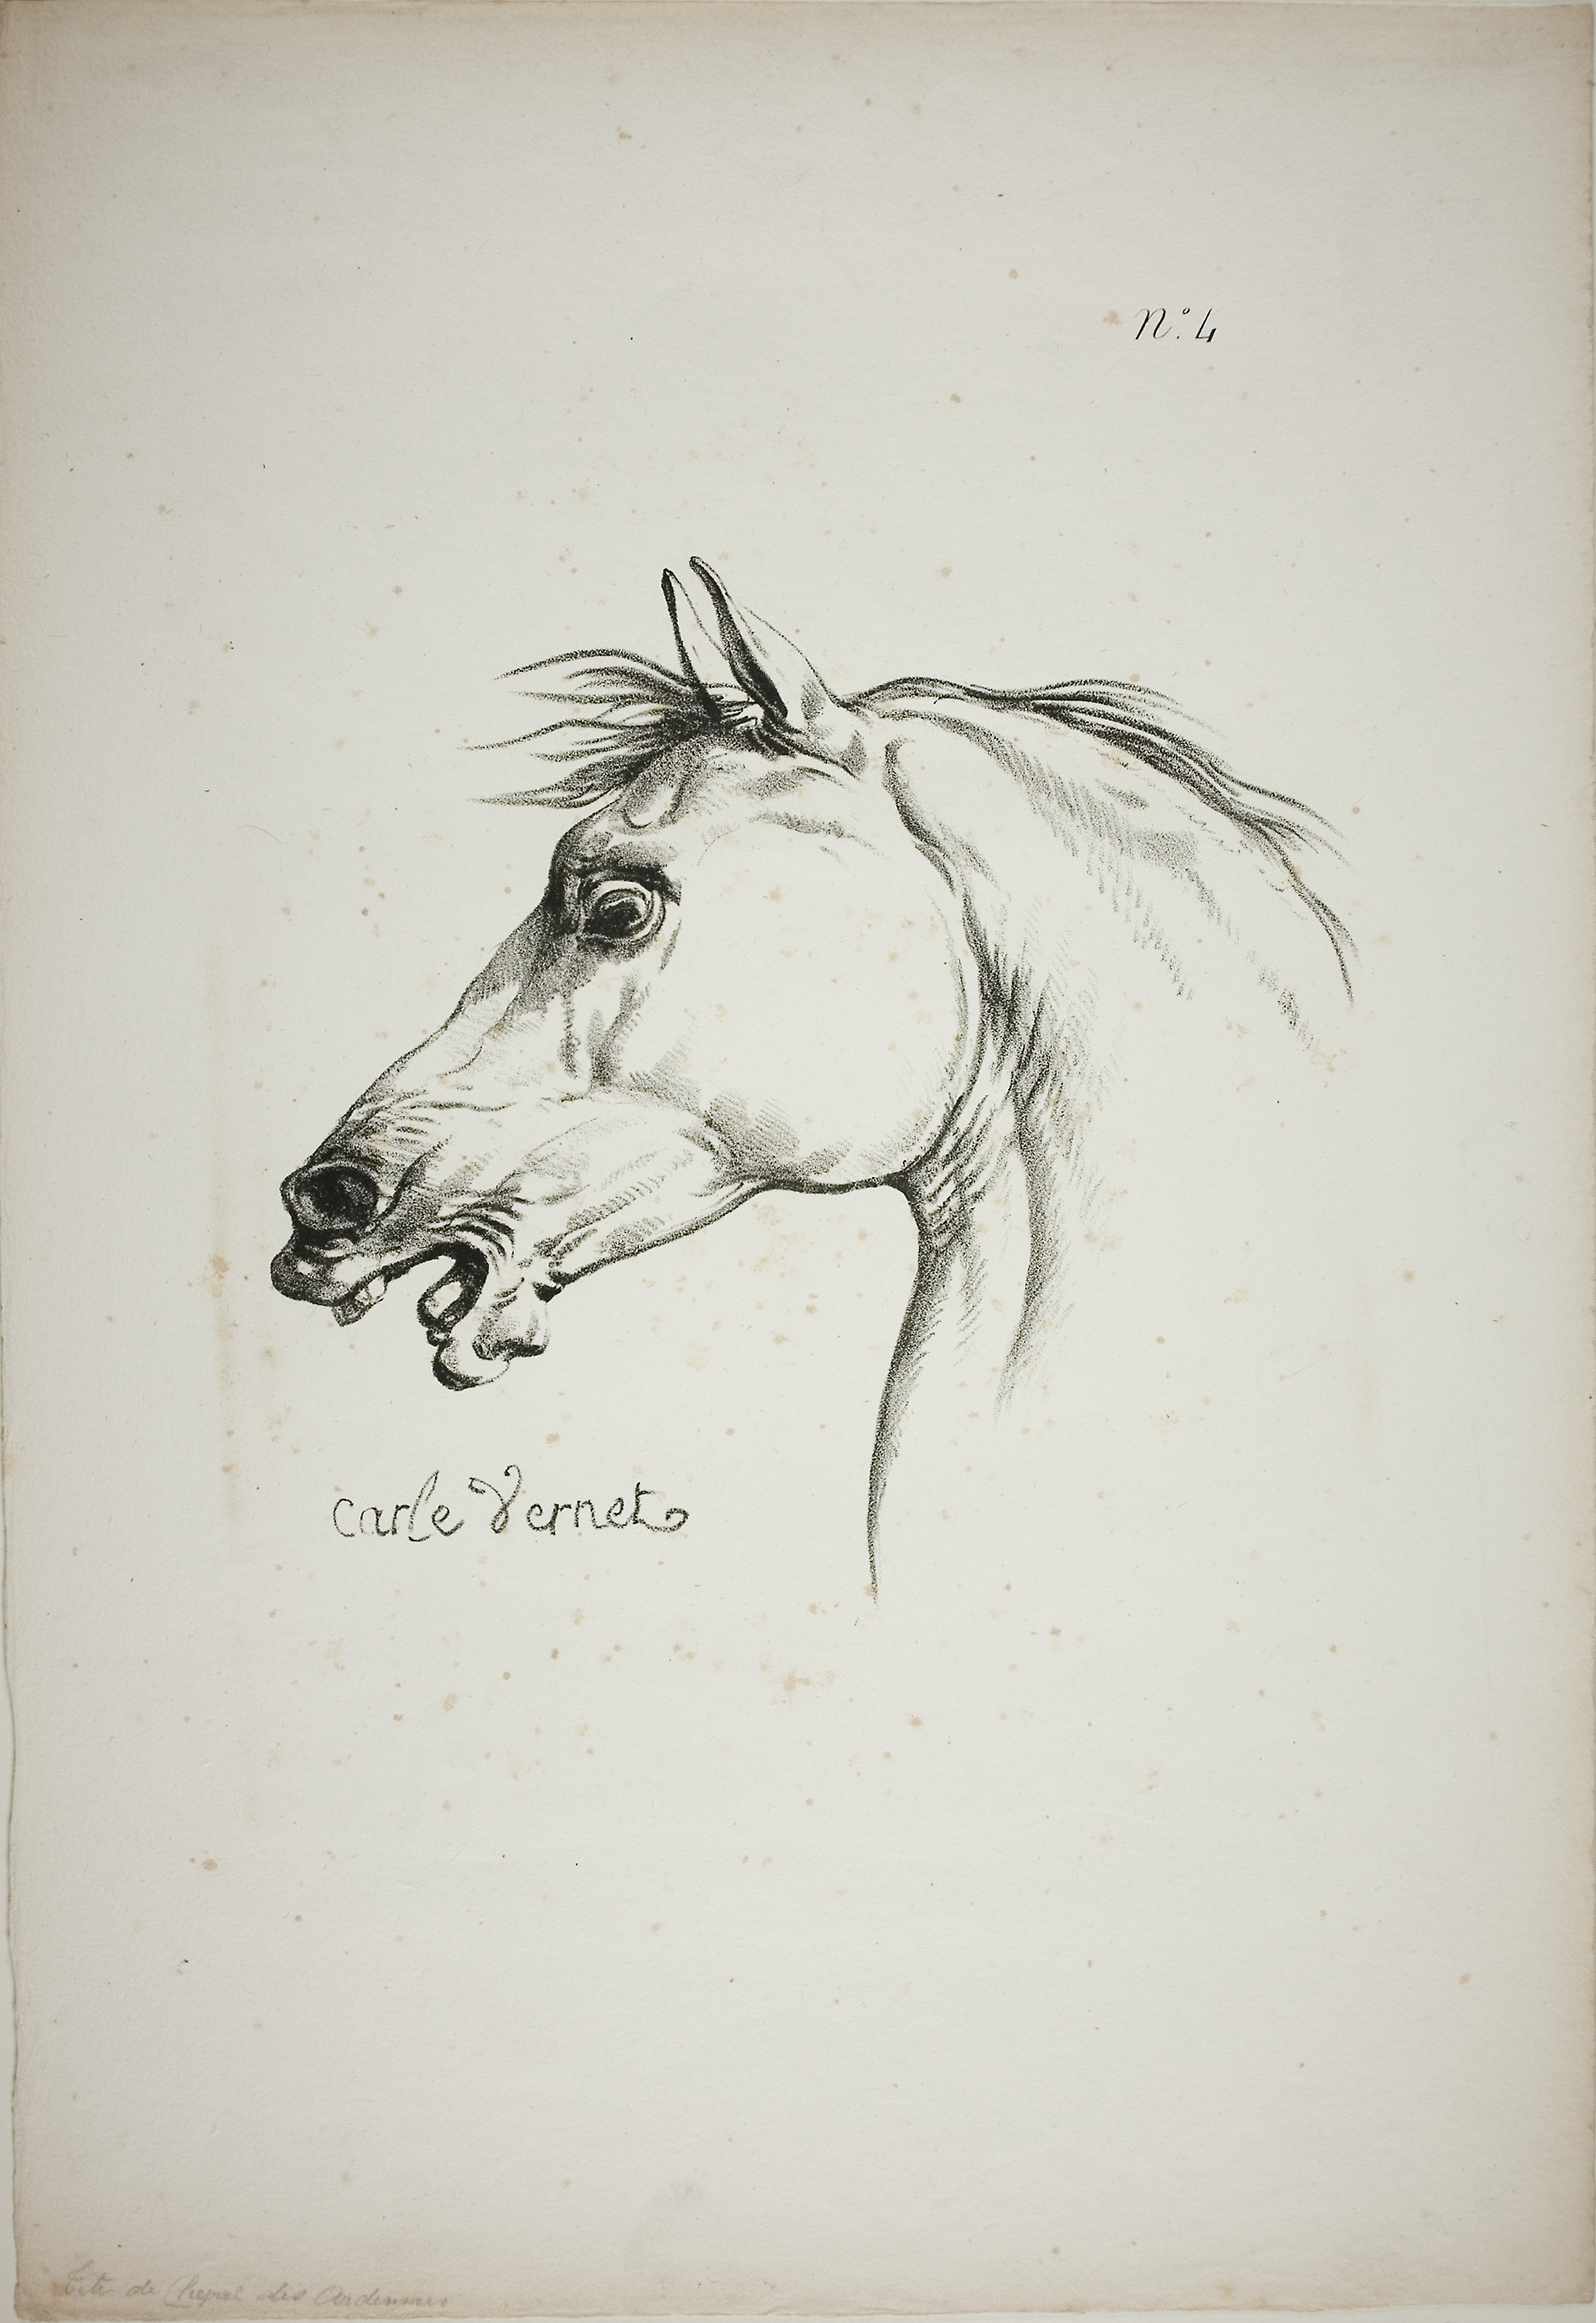
horse like mammal, fauna, drawing, mane, horse, sketch, mustang horse, artwork, art, pack animal, stallion, bridle, horse supplies, illustration, figure drawing, visual arts